Sollner-Wall House

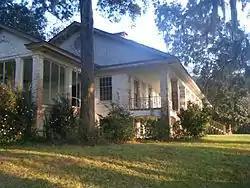

Sollner-Wall House is a national historic site located at 1759 Chaires Cross Road, Tallahassee, Florida in Leon County.